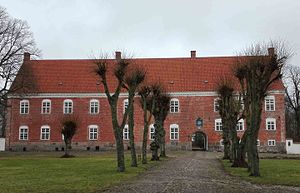
Trudsholm (Kastbjerg Sogn)
Hovedbygningen fra 1654 opført af Kjeld Krag
Trudsholms hovedbygning
.